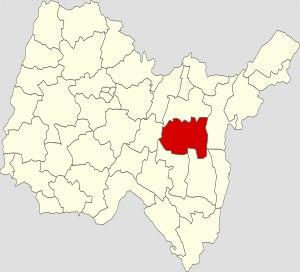
Le canton de Brénod est une ancienne division administrative française située dans le département de l'Ain en région Auvergne-Rhône-Alpes.